Bledisloe Commission

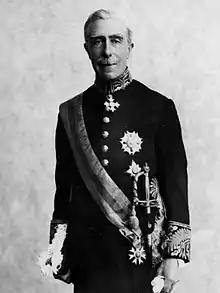
Charles Bathurst, 1st Viscount Bledisloe

The Bledisloe Commission, also known as the Rhodesia-Nyasaland Royal Commission, was a Royal Commission, appointed in 1937 and undertaking its enquiries between 1937 and 1939. to examine the possible closer union of the three British territories in Central Africa, Southern Rhodesia, Northern Rhodesia and Nyasaland. These territories were to some degree economically inter-dependent, and it was suggested that an association would promote their rapid development. Its chairman was Lord Bledisloe.